Answer in natural language. Which object is closer to the camera taking this photo, HousePlant (highlighted by a blue box) or framed landscape painting with airship (highlighted by a green box)? Choose between the following options: HousePlant (highlighted by a blue box) or framed landscape painting with airship (highlighted by a green box)
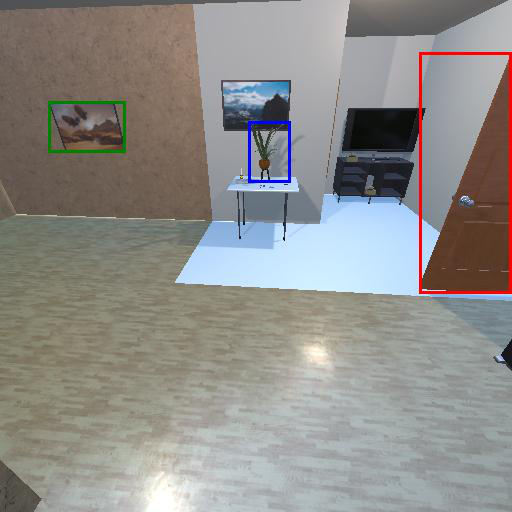
<answer>HousePlant (highlighted by a blue box)</answer>